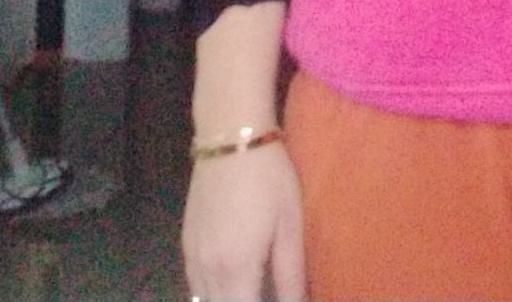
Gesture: no_gesture